Belle Grove Plantation (Middletown, Virginia)

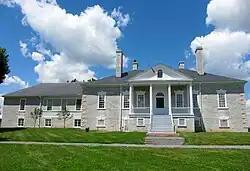
The manor house at Belle Grove Plantation

Belle Grove Plantation is a late-18th-century plantation house and estate in the northern Shenandoah Valley of Virginia, USA. It is situated in Frederick County, about a mile southwest of Middletown.